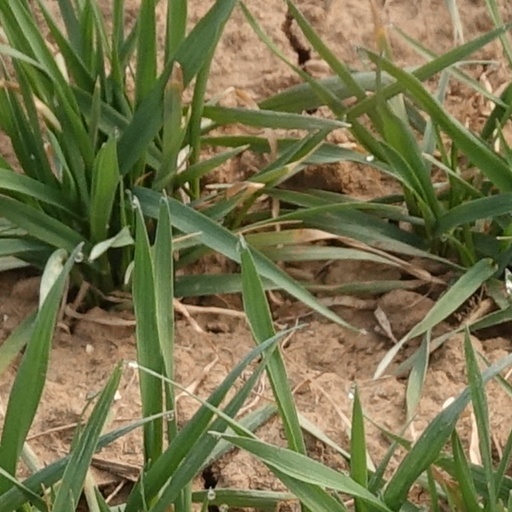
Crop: wheat